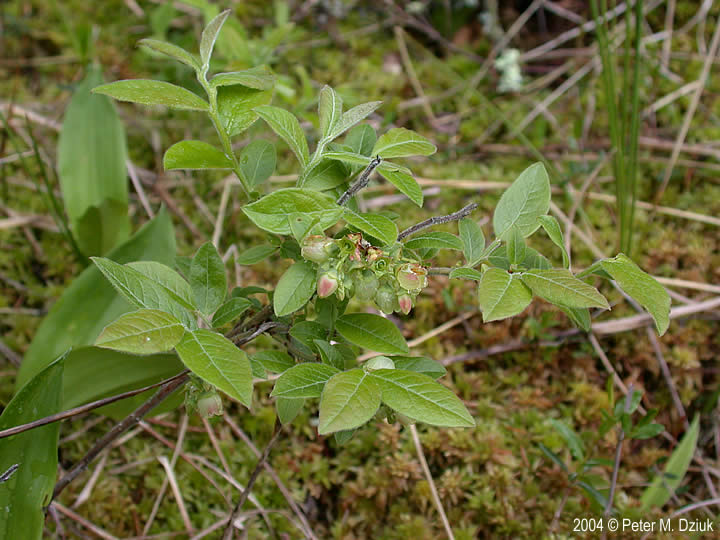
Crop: squash
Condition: powdery_mildew